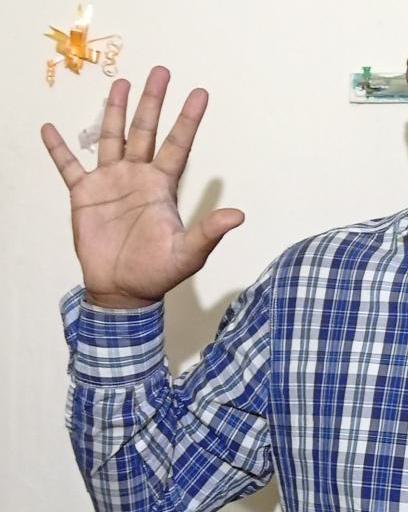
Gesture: palm